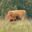
Label: cattle